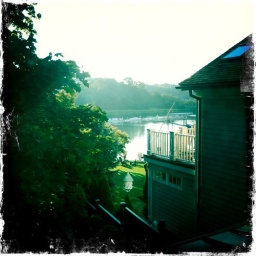
View out my bedroom window in Westport of the Saugatuck River.